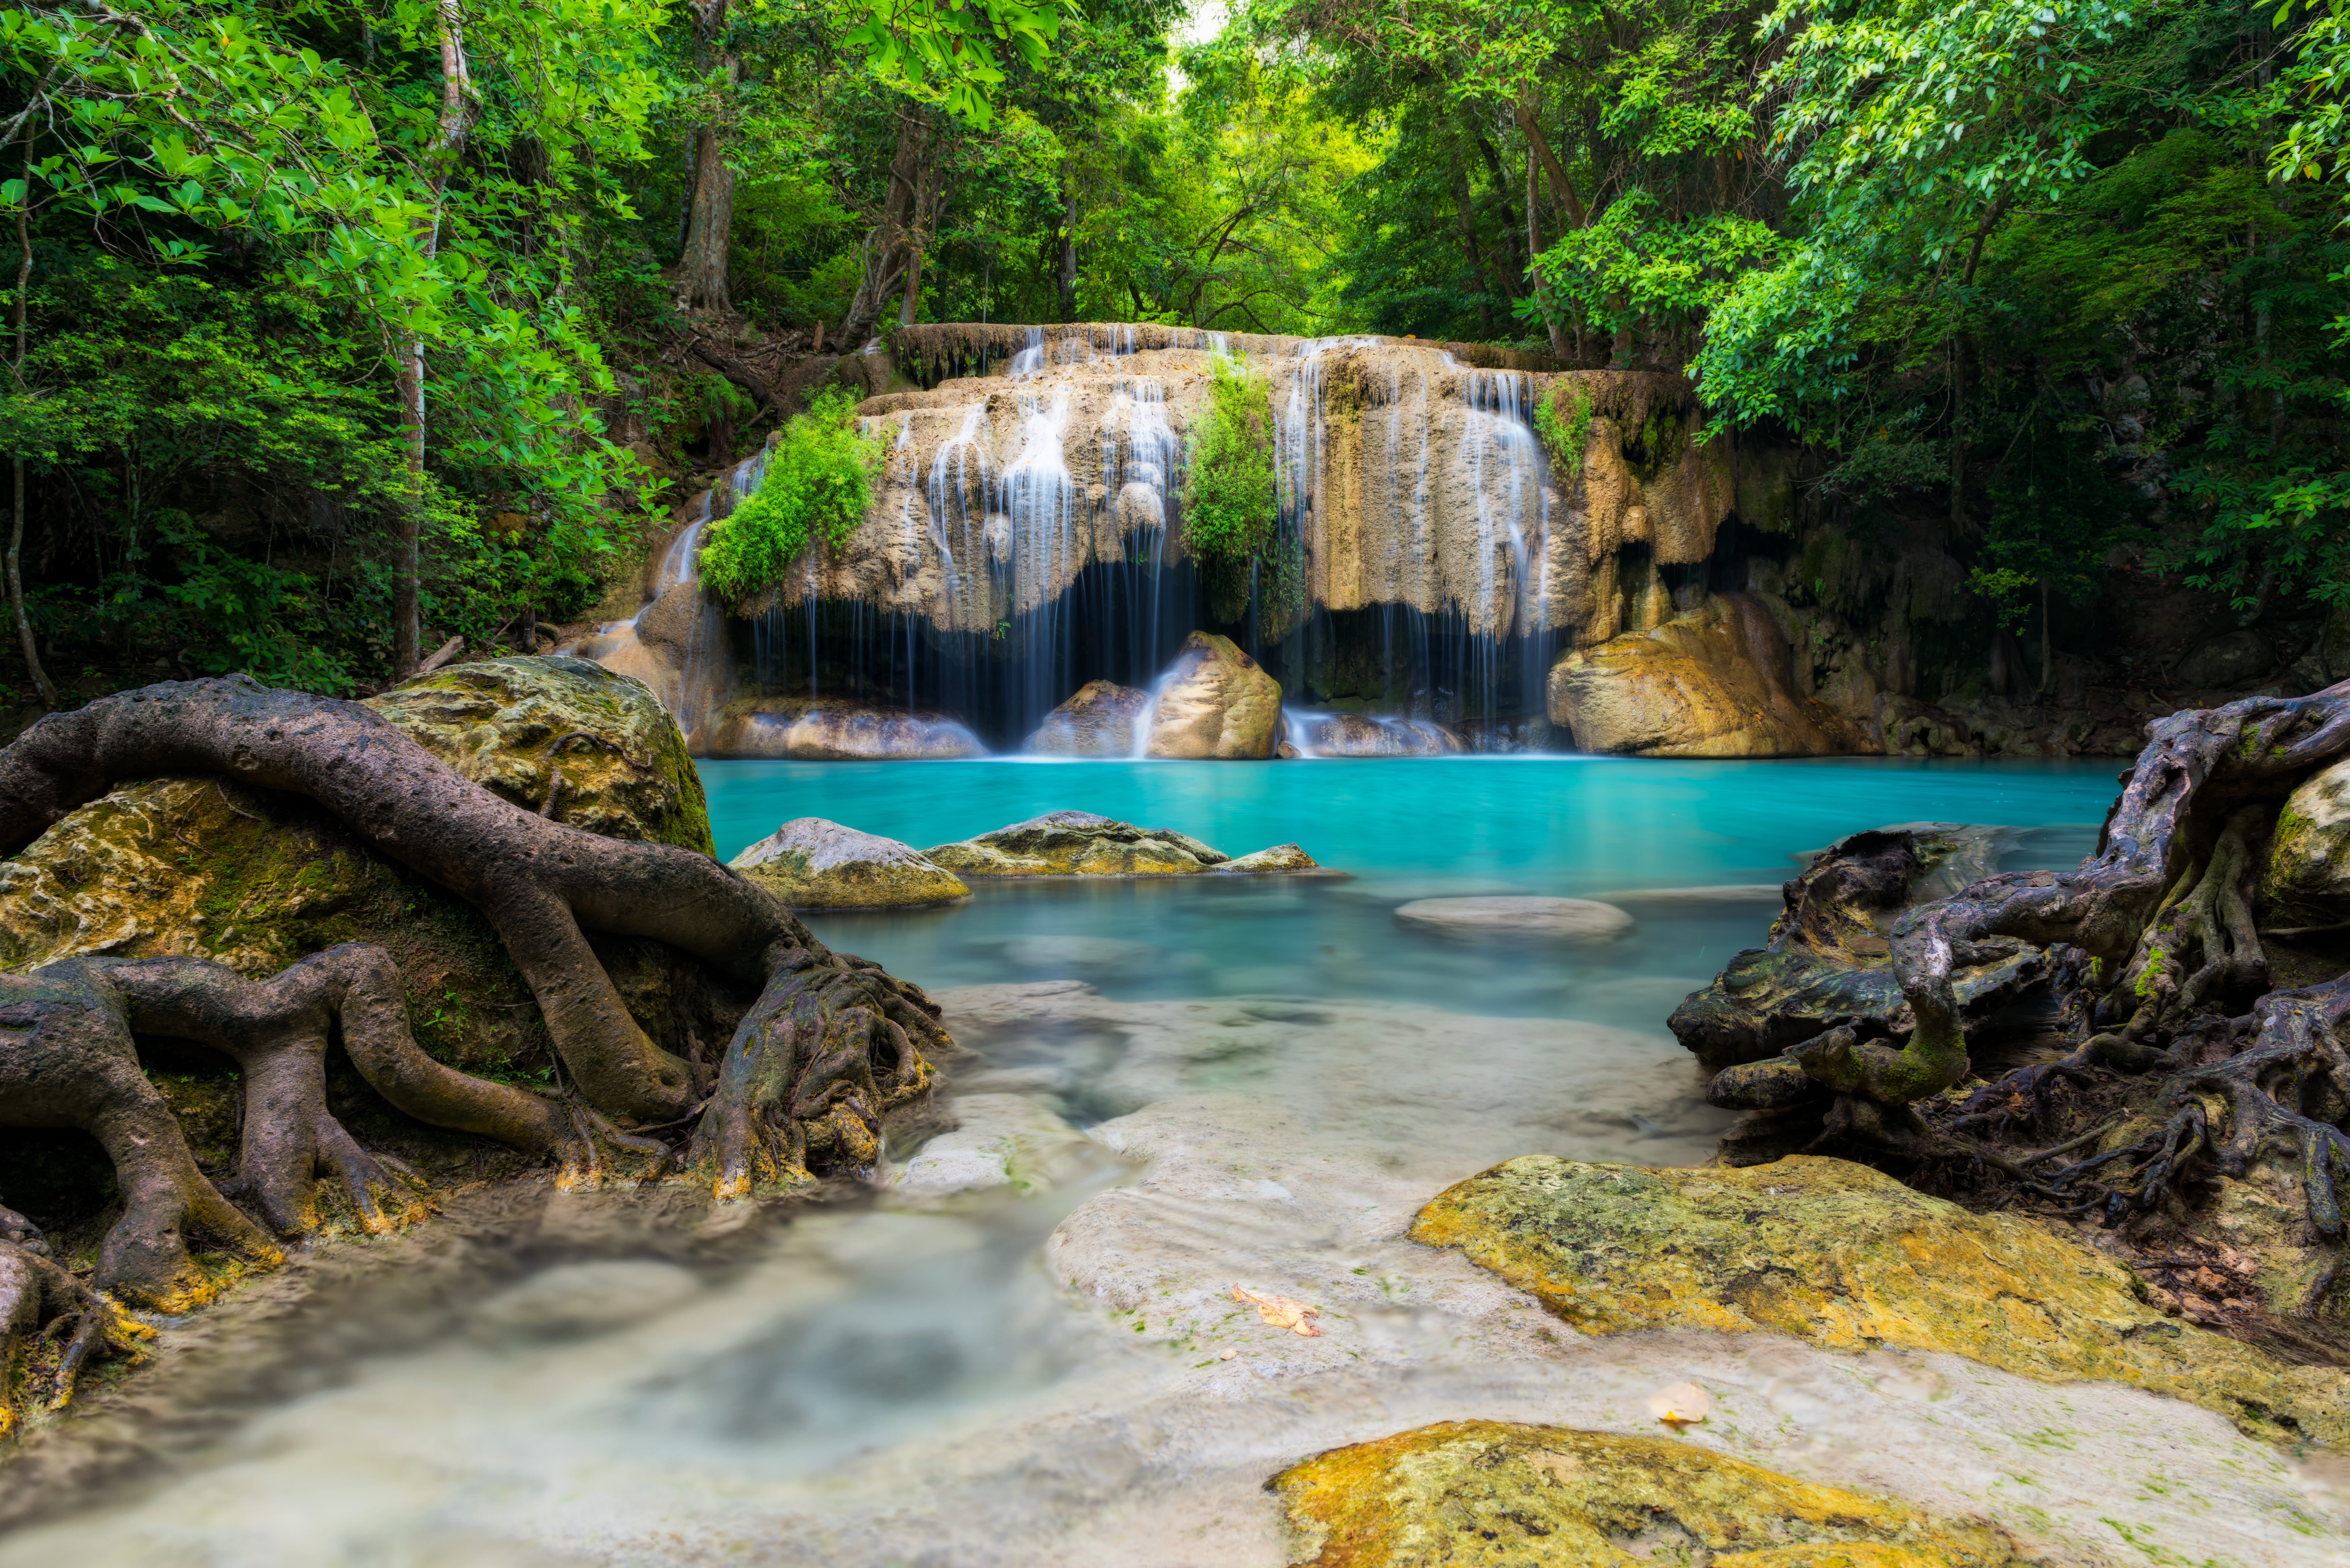
background, beautiful, blur, clean, clear, cool, emerald, environment, fall, flow, forest, fresh, front, green, holiday, image, jungle, landscape, moss, motion, national park, natural, nature, paradise, park, photography, plant, purity, relax, relaxation, river, rock, root, scene, scenery, thailand, tourism, travel, tree, vacation, vibrant, water, waterfall, body of water, natural landscape, water resources, nature reserve, watercourse, vegetation, stream, water feature, rainforest, botany, state park, mineral spring, mountain river, old growth forest, valdivian temperate rain forest, tropics, fluvial landforms of streams, rapid, creek, formation, tropical and subtropical coniferous forests, spring, riparian forest, Drainage basin